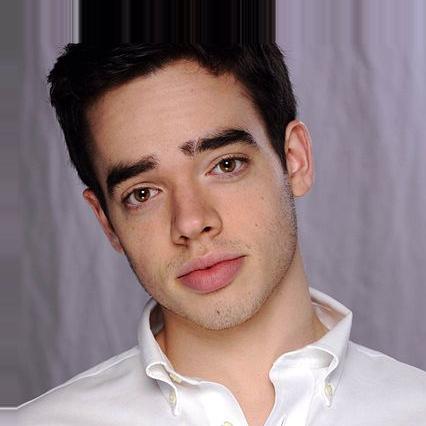
Age: 20